Degenerate energy levels

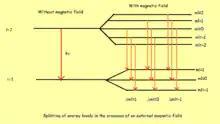
Lifting of degeneracy by an external magnetic field

In case of the strong-field Zeeman effect, when the applied field is strong enough, so that the orbital and spin angular momenta decouple, the good quantum numbers are now "n", "l", "m", and "m". Here, "L" and "S" are conserved, so the perturbation Hamiltonian is given by-